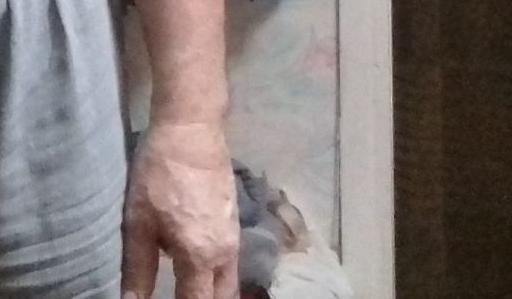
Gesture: no_gesture